Meadows Frisky

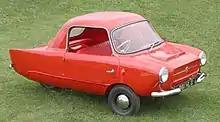
The three-wheel Family Three was classed as a motorcycle combination for tax and driving licence purposes

The production versions of the Friskysport and Frisky Coupe were very similar and used identical chassis, but there are differences to the bodywork. Early versions of the Friskysport are fitted with a separate chrome Reliant Sabre windscreen frame, and have a detachable tail section and dummy air intake scoops just behind the doors, whilst later cars have the same lower body as the Coupe. The Friskysport has overriders, whilst the Coupe has plain bumpers. The Coupe initially used the Friskysport body with an integral, glassed-on roof and steel framed front windscreen, until the Family Three one-piece body became available in 1959, which was then used for both cars.